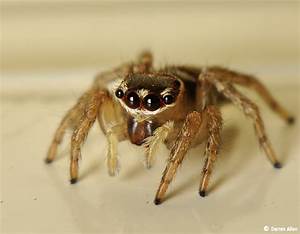
Label: spider